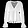
Label: Shirt